Daniel – Der Zauberer

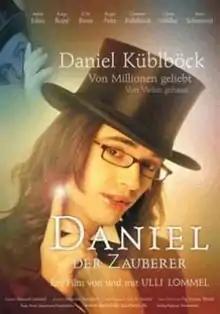
Theatrical release poster

Daniel – Der Zauberer (translated: Daniel – The Wizard) is a German biographical musical drama film written and directed by Ulli Lommel, starring pop singer Daniel Küblböck as himself.